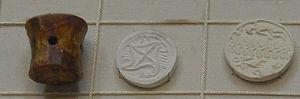
La civilisation minoenne est une civilisation antique qui s'est développée sur les îles de Crète, de Santorin et probablement sur une grande partie de la mer Égée, au sud de la Grèce de 2700 à 1200 av. J.-C.